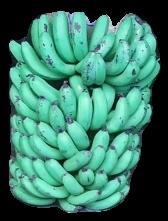
Variety: pachbale
Grade: grade1